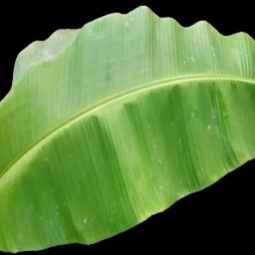
Label: Healthy